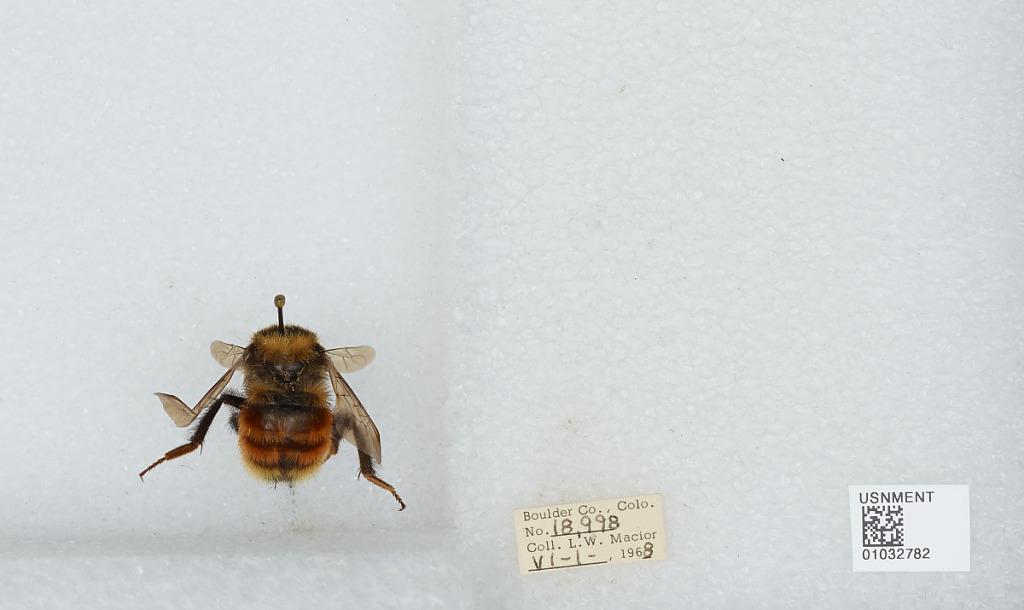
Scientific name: Bombus (Cullumanobombus) rufocinctus Cresson
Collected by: L. Macior
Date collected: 1968-6-1
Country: United States
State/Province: Colorado
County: Boulder
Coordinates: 40.015, -105.27